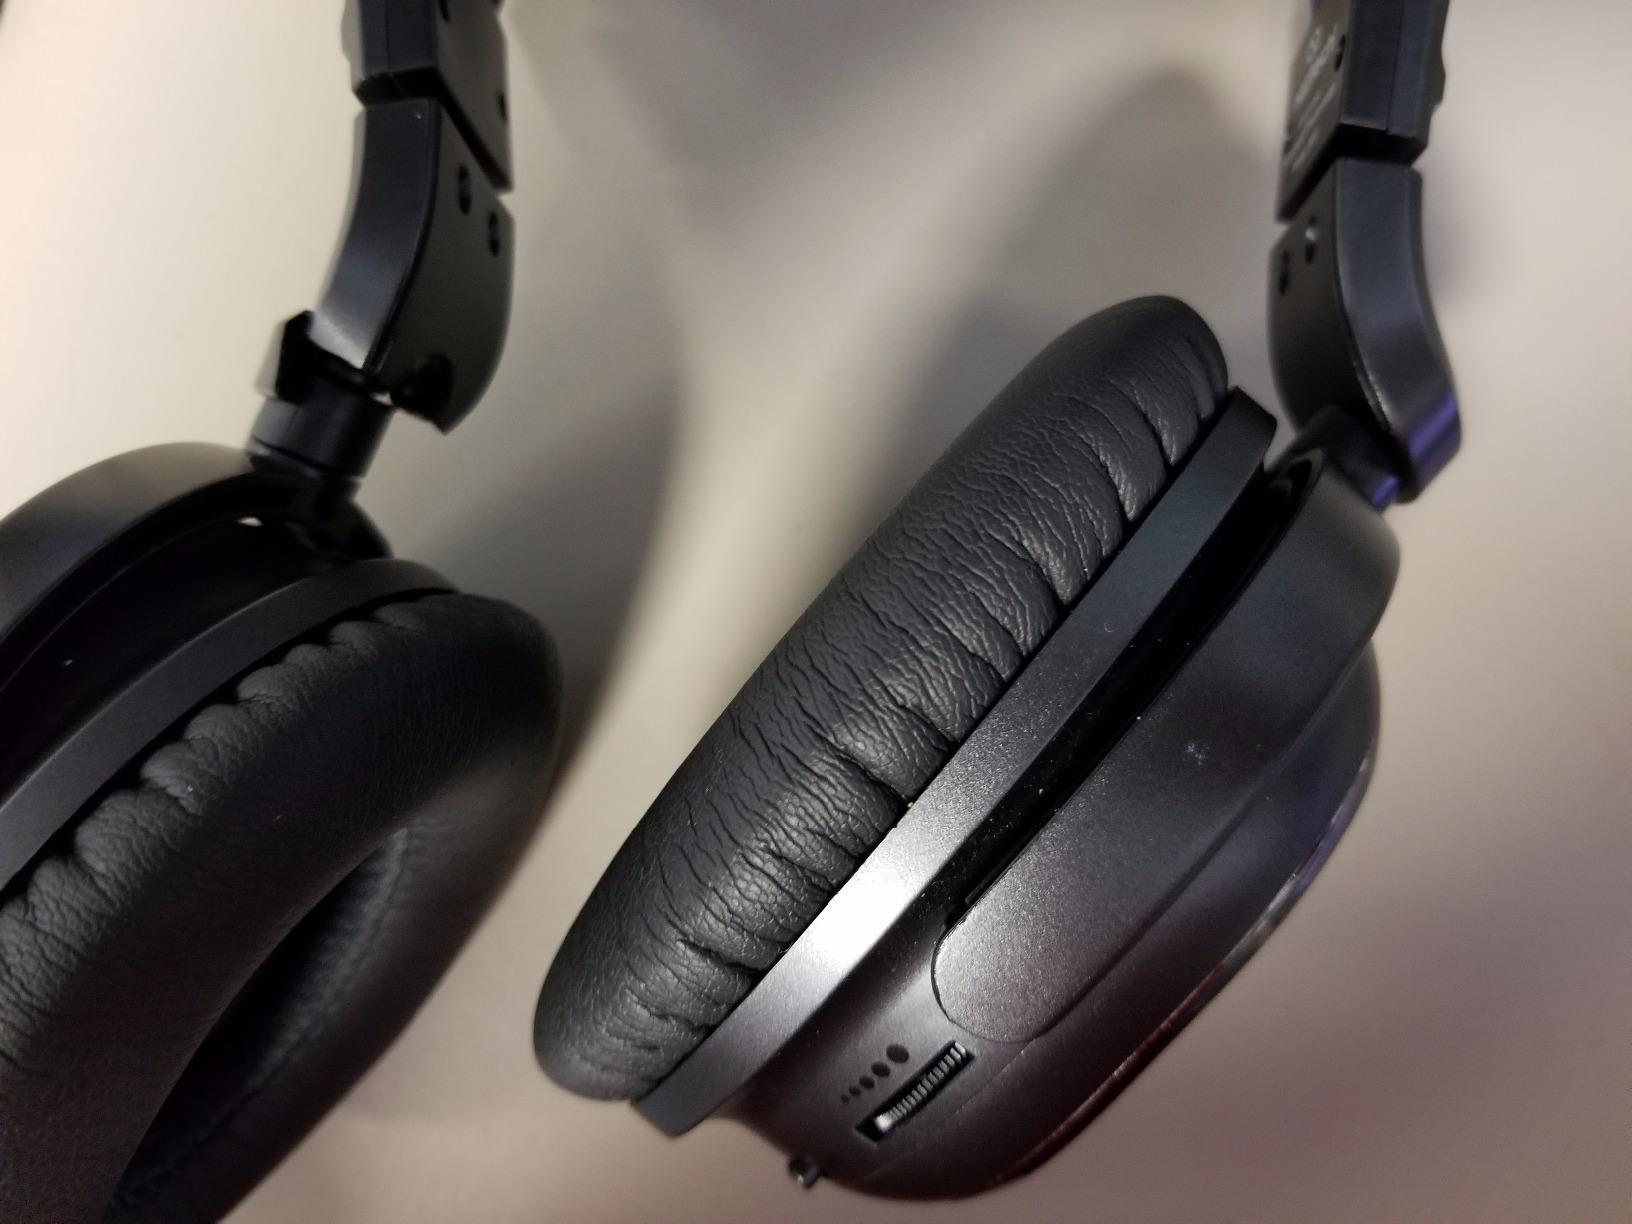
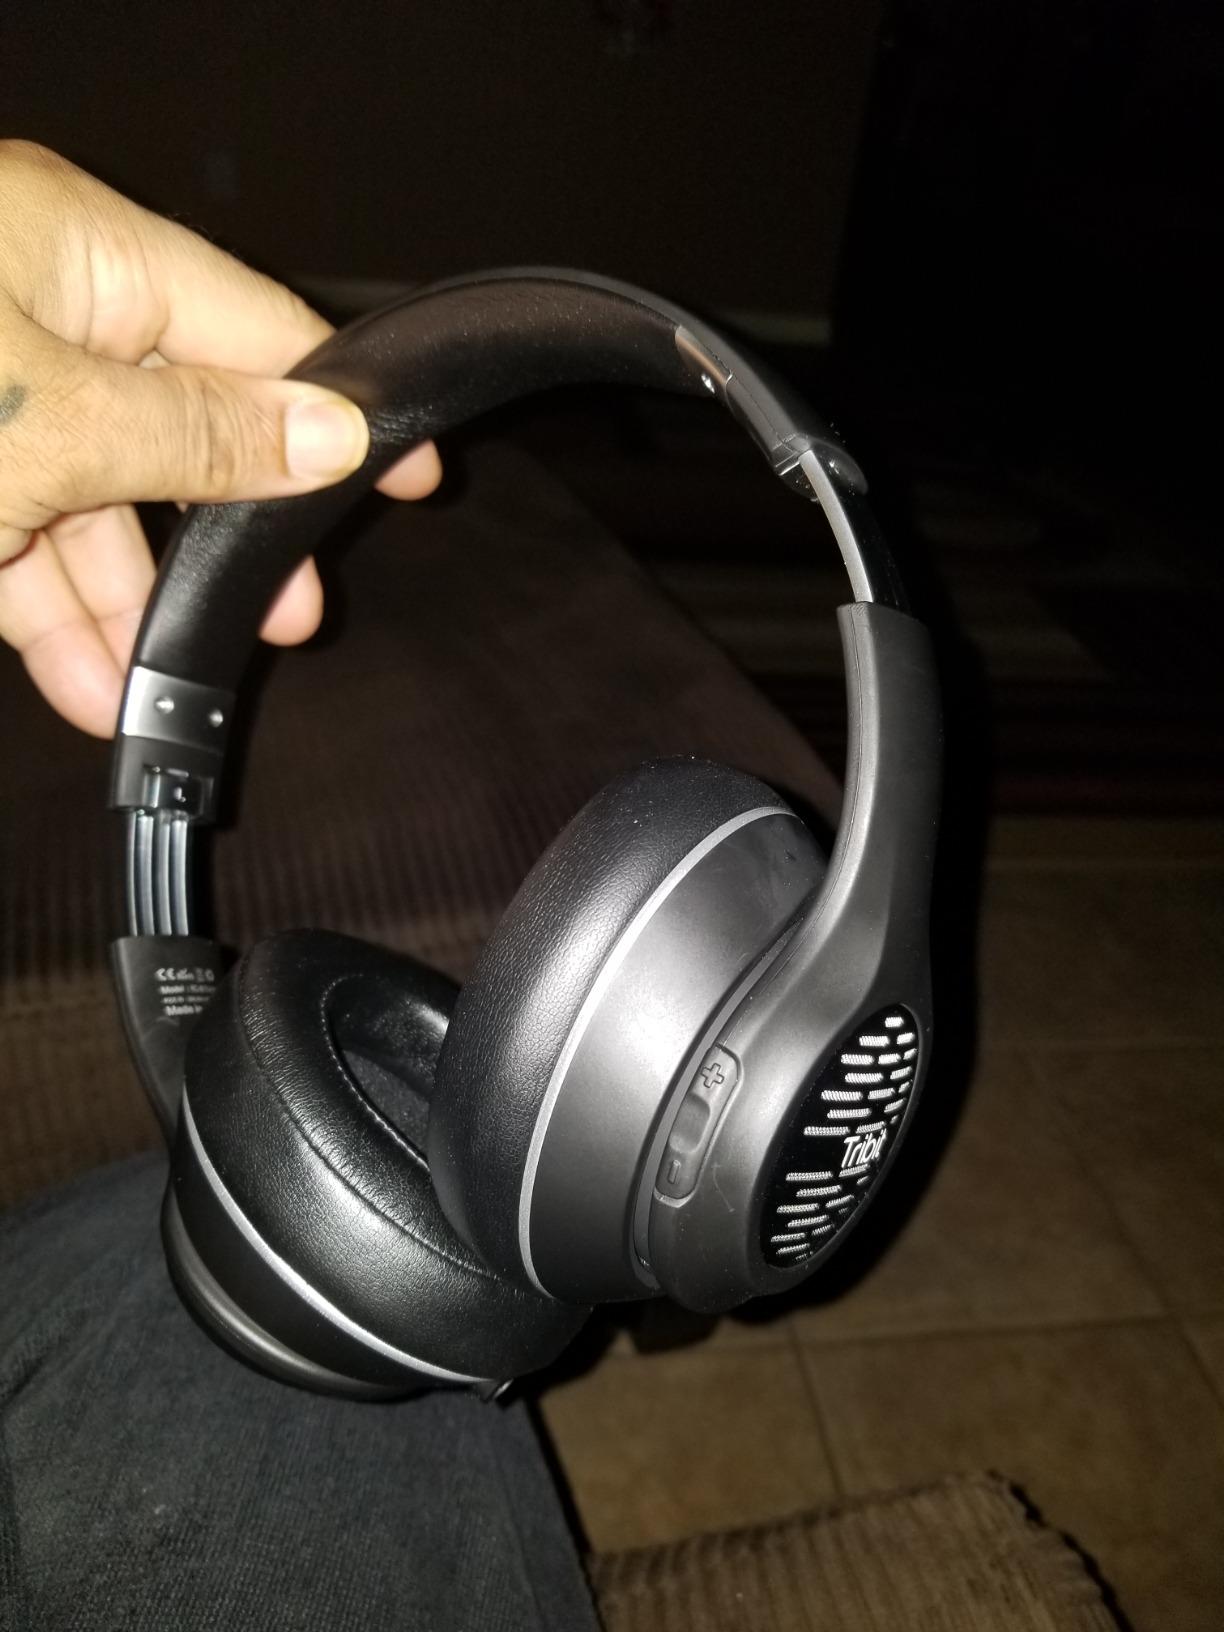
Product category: headphones
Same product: no